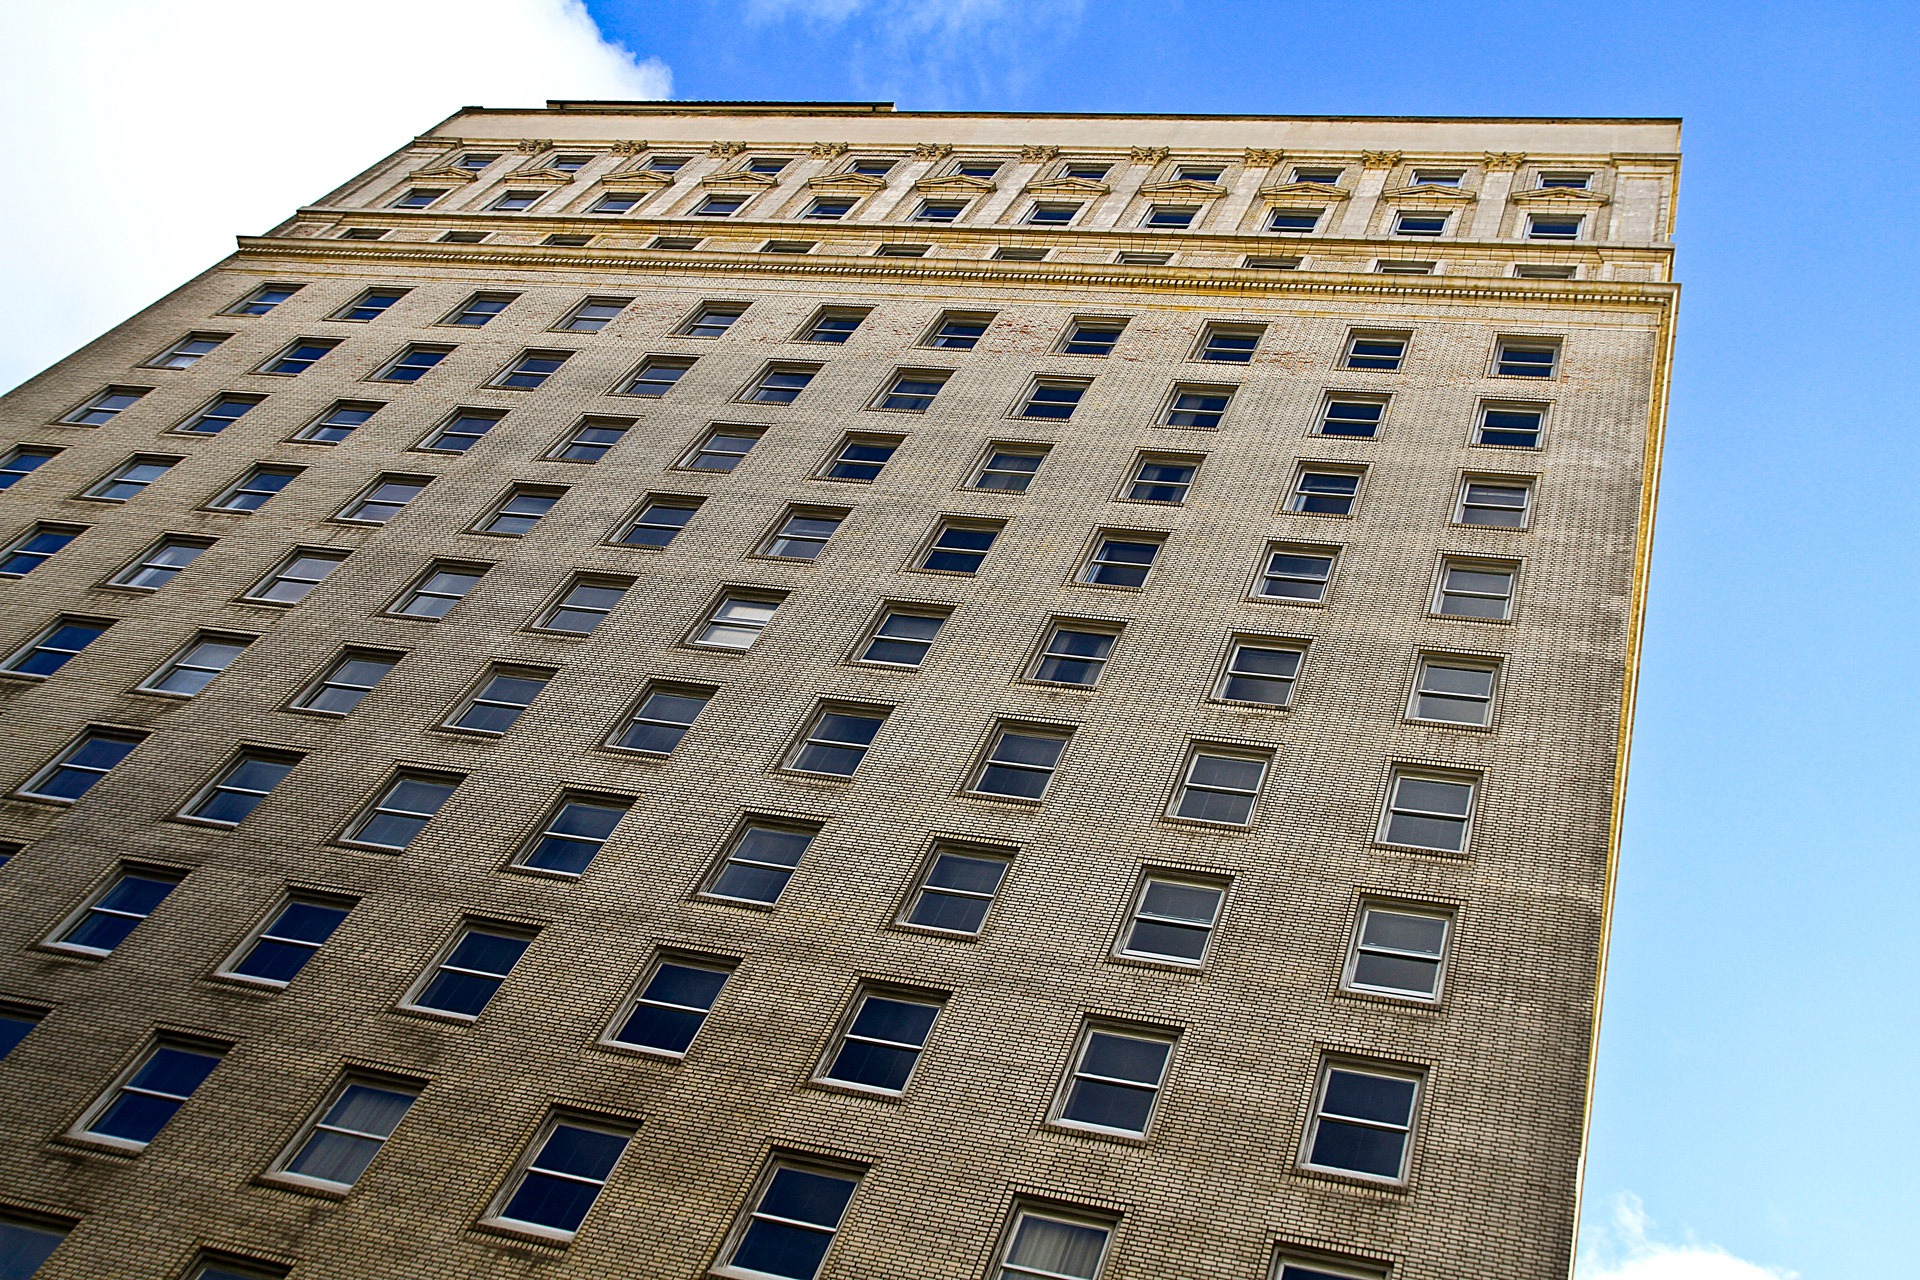
architecture, structure, growth, town, roof, building, city, skyscraper, highrise, cityscape, downtown, san francisco, construction, high, tower, corporate, office, landmark, facade, property, exterior, metropolitan, apartment, modern, tower block, district, symmetry, tall, big, large, upper, estate, development, built, workplace, real estate